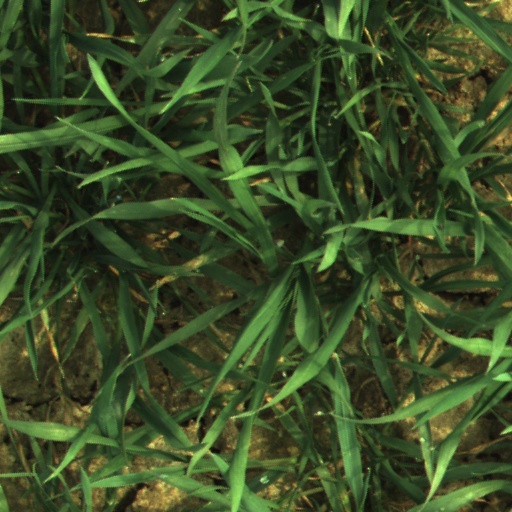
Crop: wheat